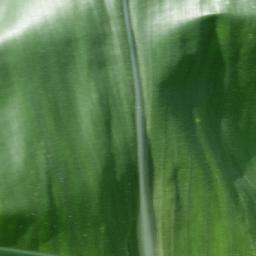
Label: Corn___healthy